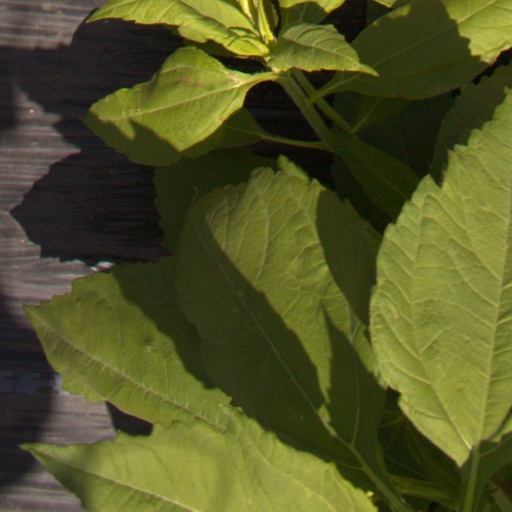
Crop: Jerusalem artichoke